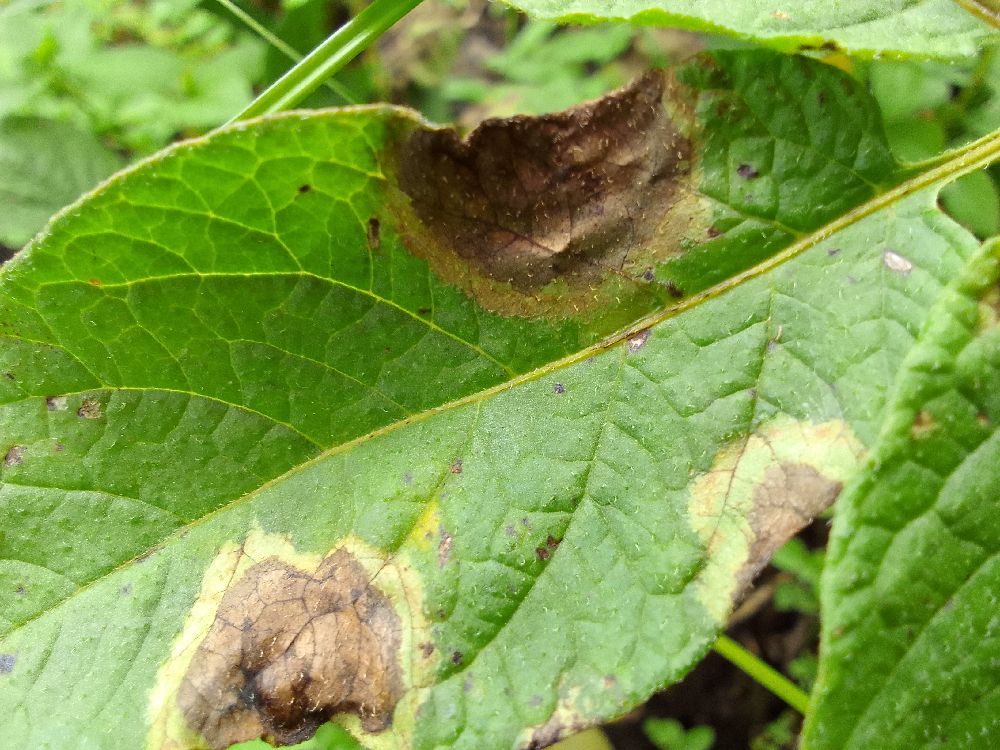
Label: Late blight